Piotr Małachowski

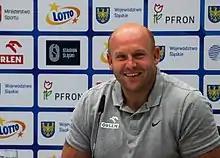
Polish discus thrower Piotr Malachowski in 2020

On 13 August 2016, Małachowski won his second Olympic silver (67.55 m), being surprisingly beaten by German Christoph Harting (68.37 m - PB).